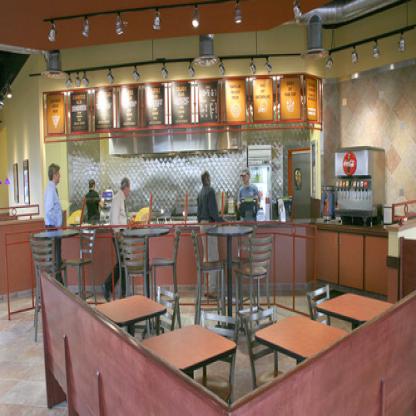
Scene: Indoor